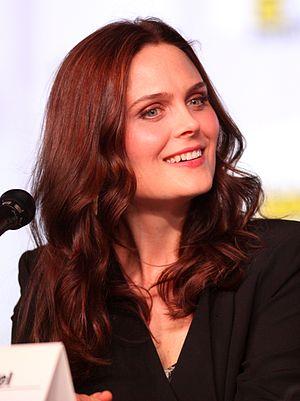
Emily Erin Deschanel [ˈɛməli ˈɛɹɪn ˌdeɪʃəˈnɛl] est une actrice américaine, née le 11 octobre 1976 à Los Angeles.